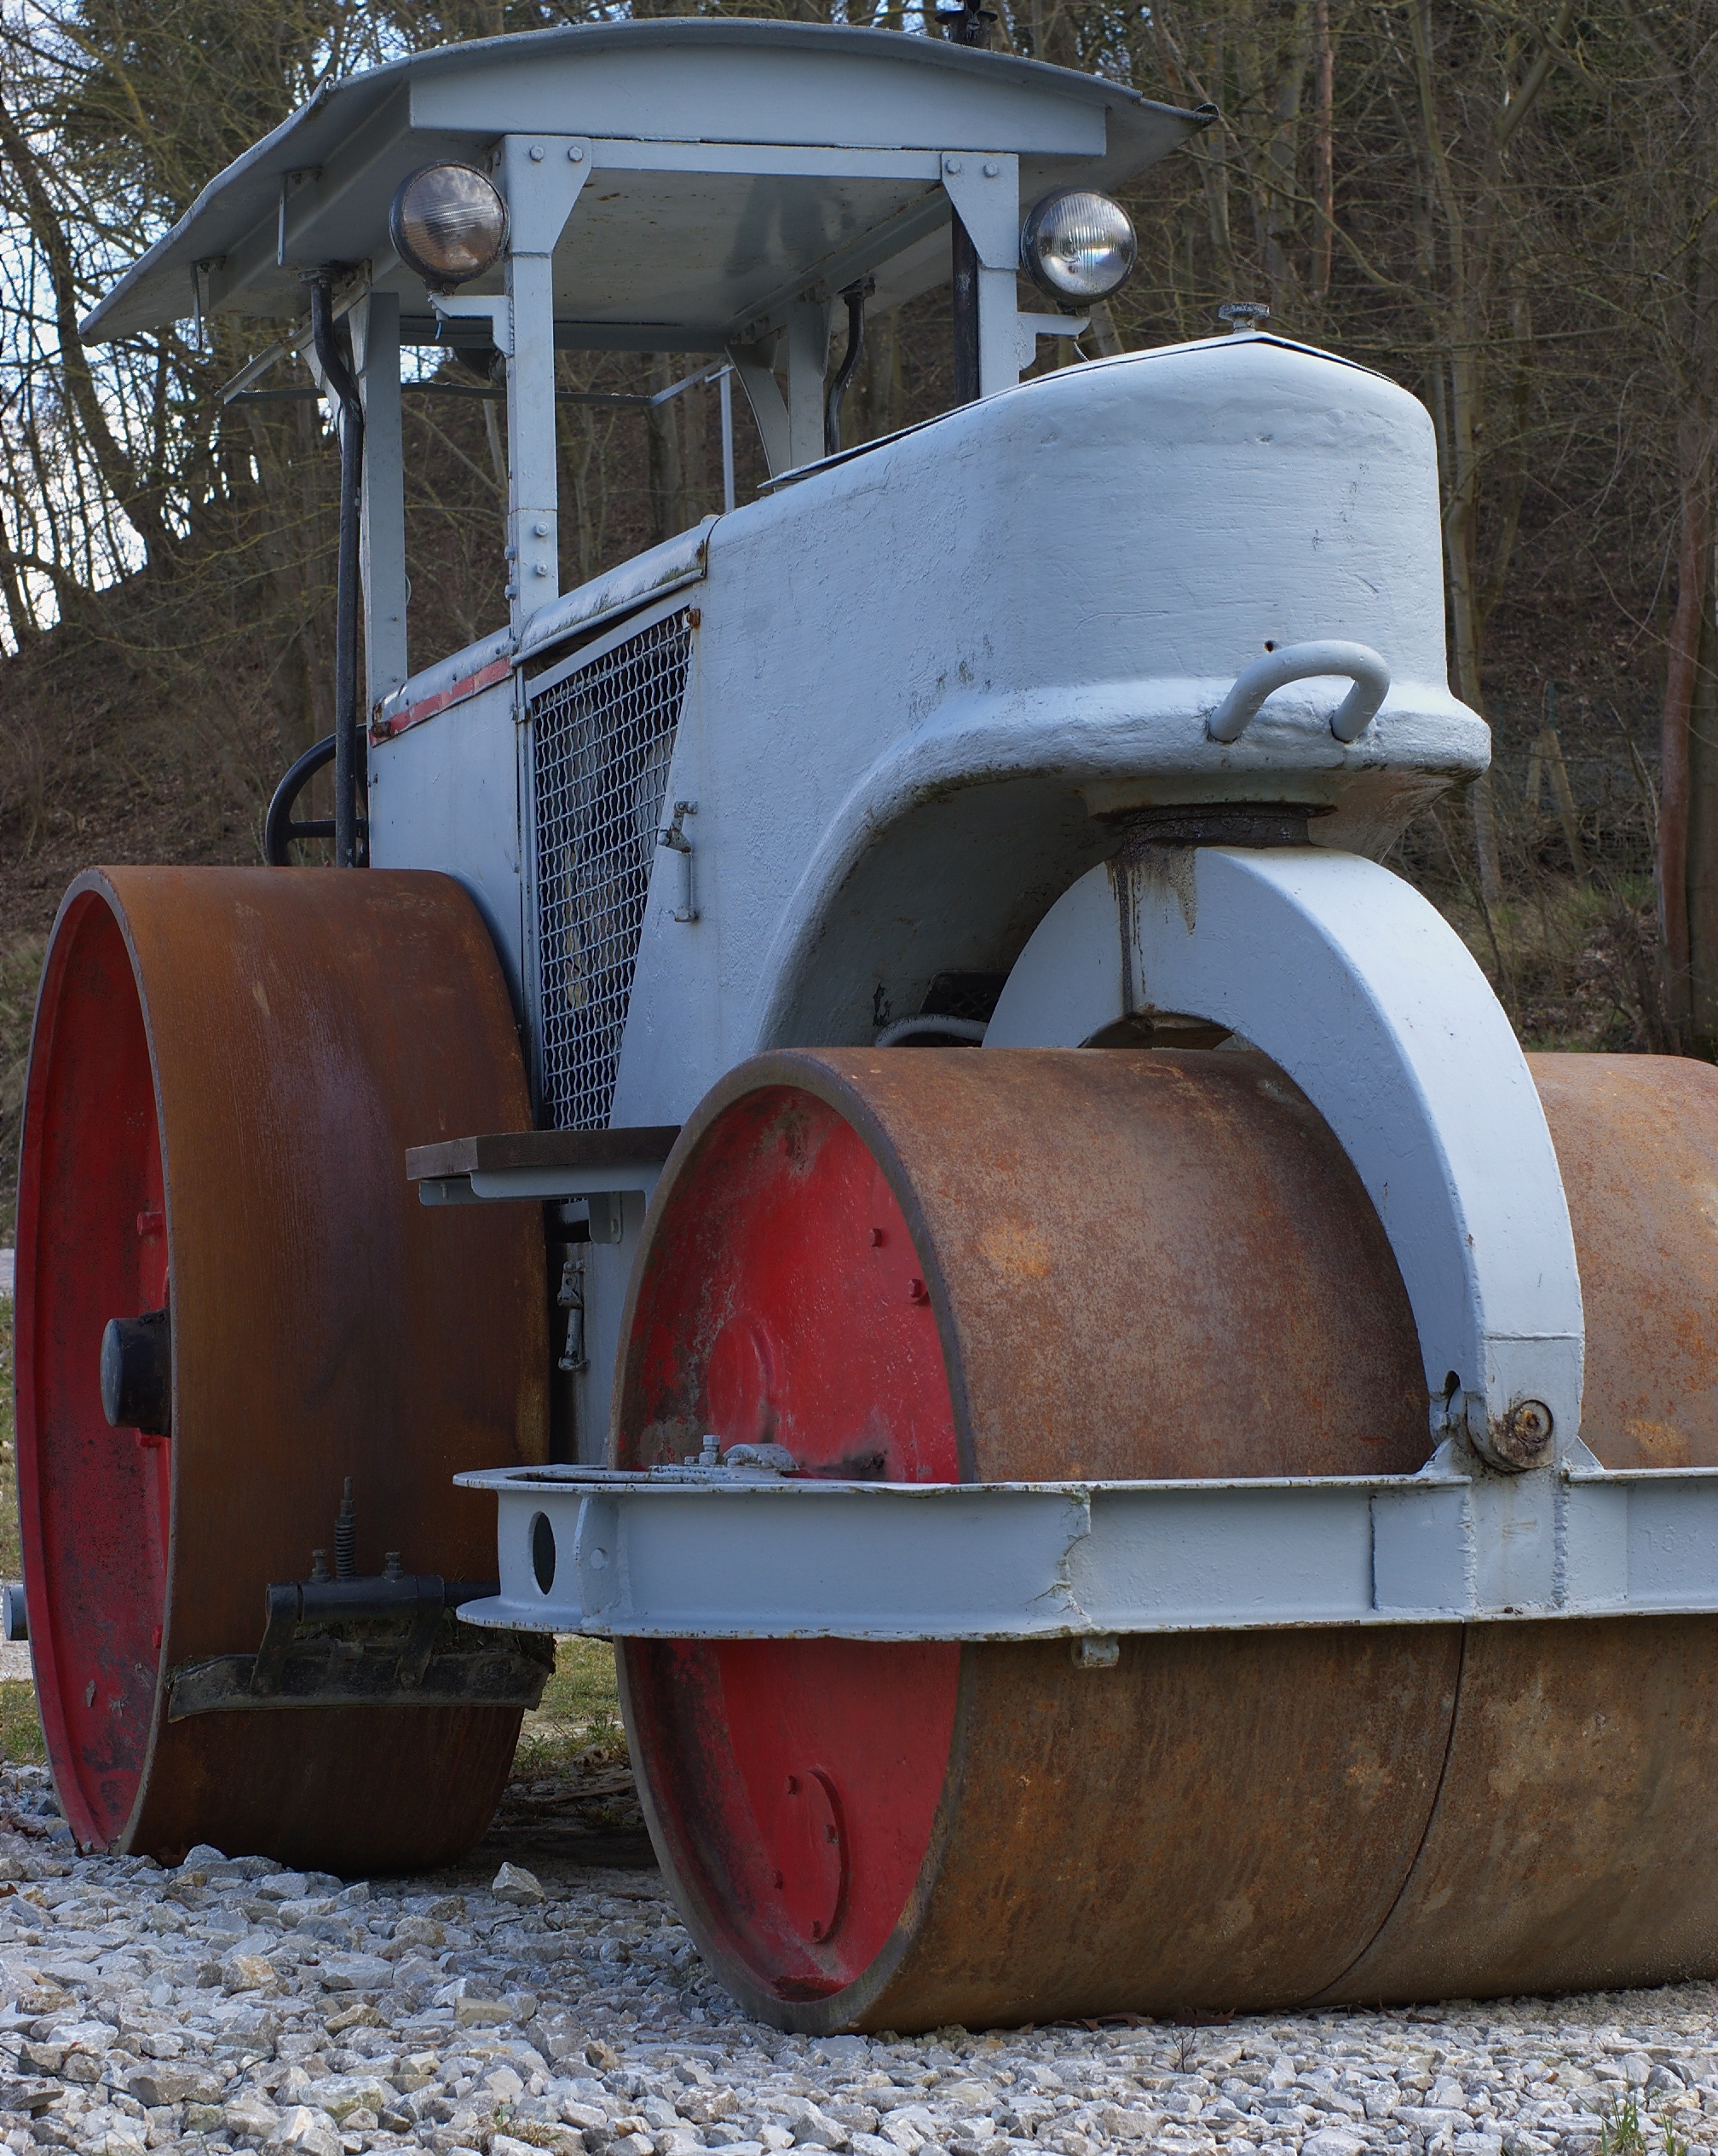
boat, tractor, wheel, transport, vehicle, 50mm, rawtherapee, germany, deutschland, steam engine, pentax, brandenburg, lenstagged, steffenzahn, k100d, justpentax, fa50, fa50mm, smcpentaxfa11450mm, pentaxfa50mm, smcpfa50mmf14, construction equipment, man made object